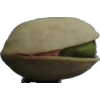
Label: pistachio